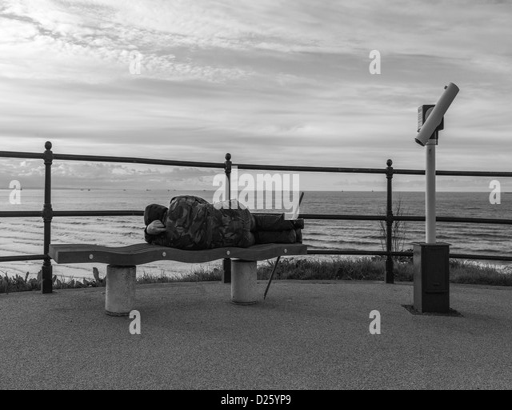
a man sleeps on a bench by the sea